Niveo-aeolian deposition

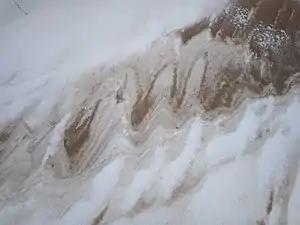
Layers of sand and snow deposited by wind on a beach of Lake Michigan

Niveo-aeolian or cryo-aeolian deposition is the process by which fine-grained sediments are transported by wind and deposited on or mixed with snow or ice.